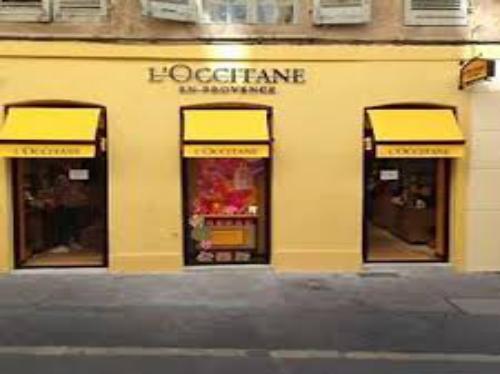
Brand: L'Occitane en Provence
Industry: Necessities